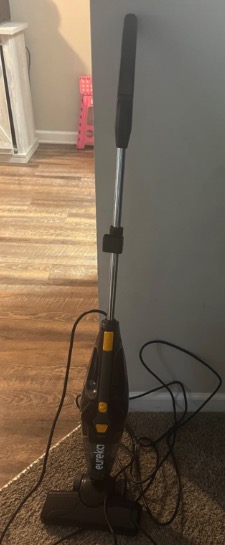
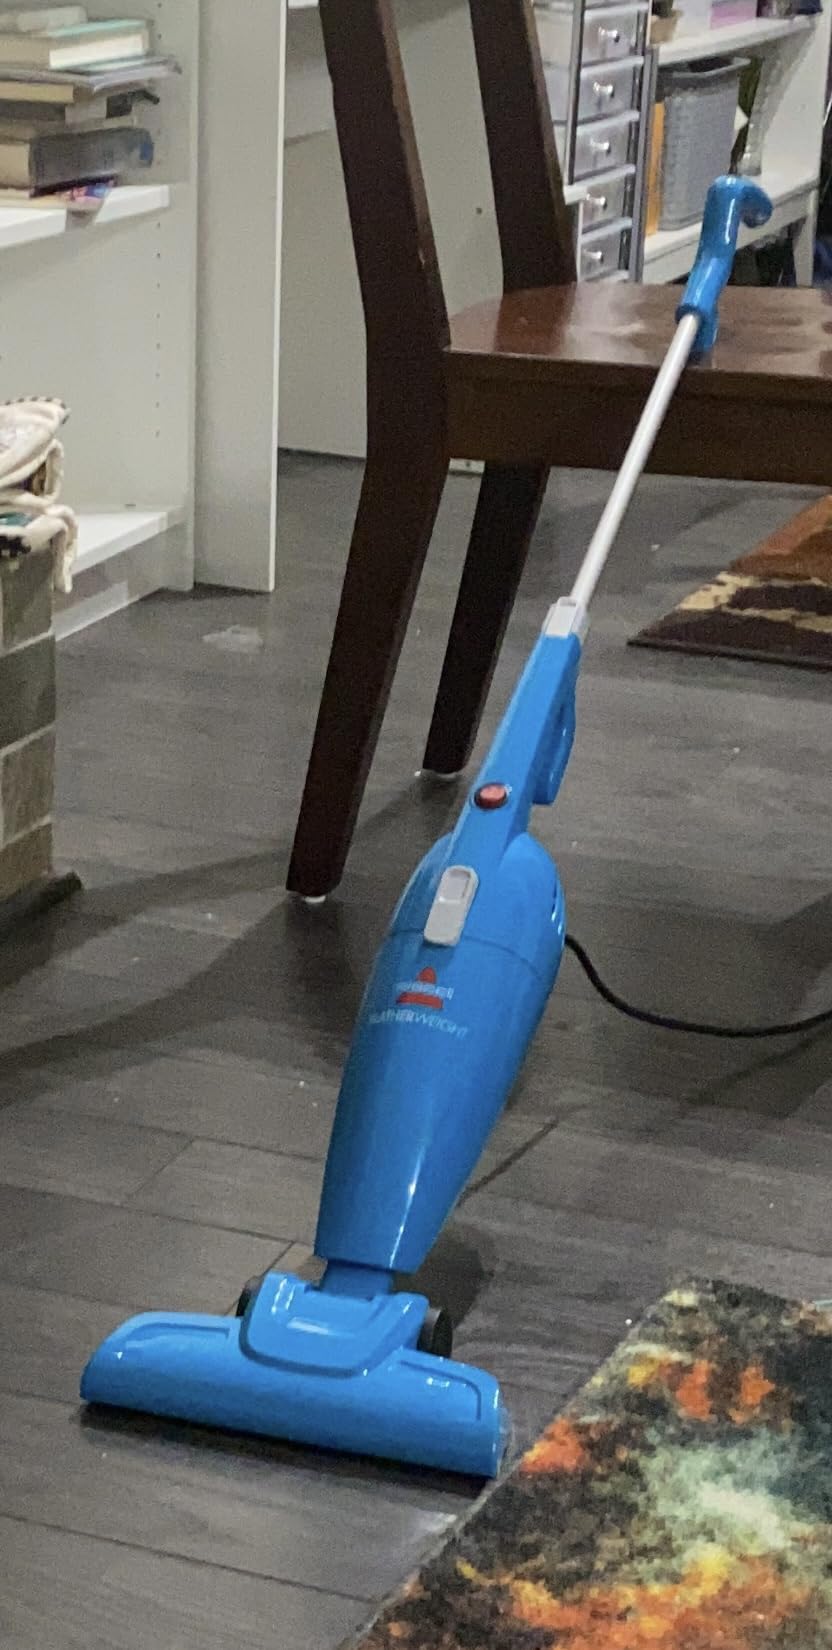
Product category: items_vacuum
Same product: no